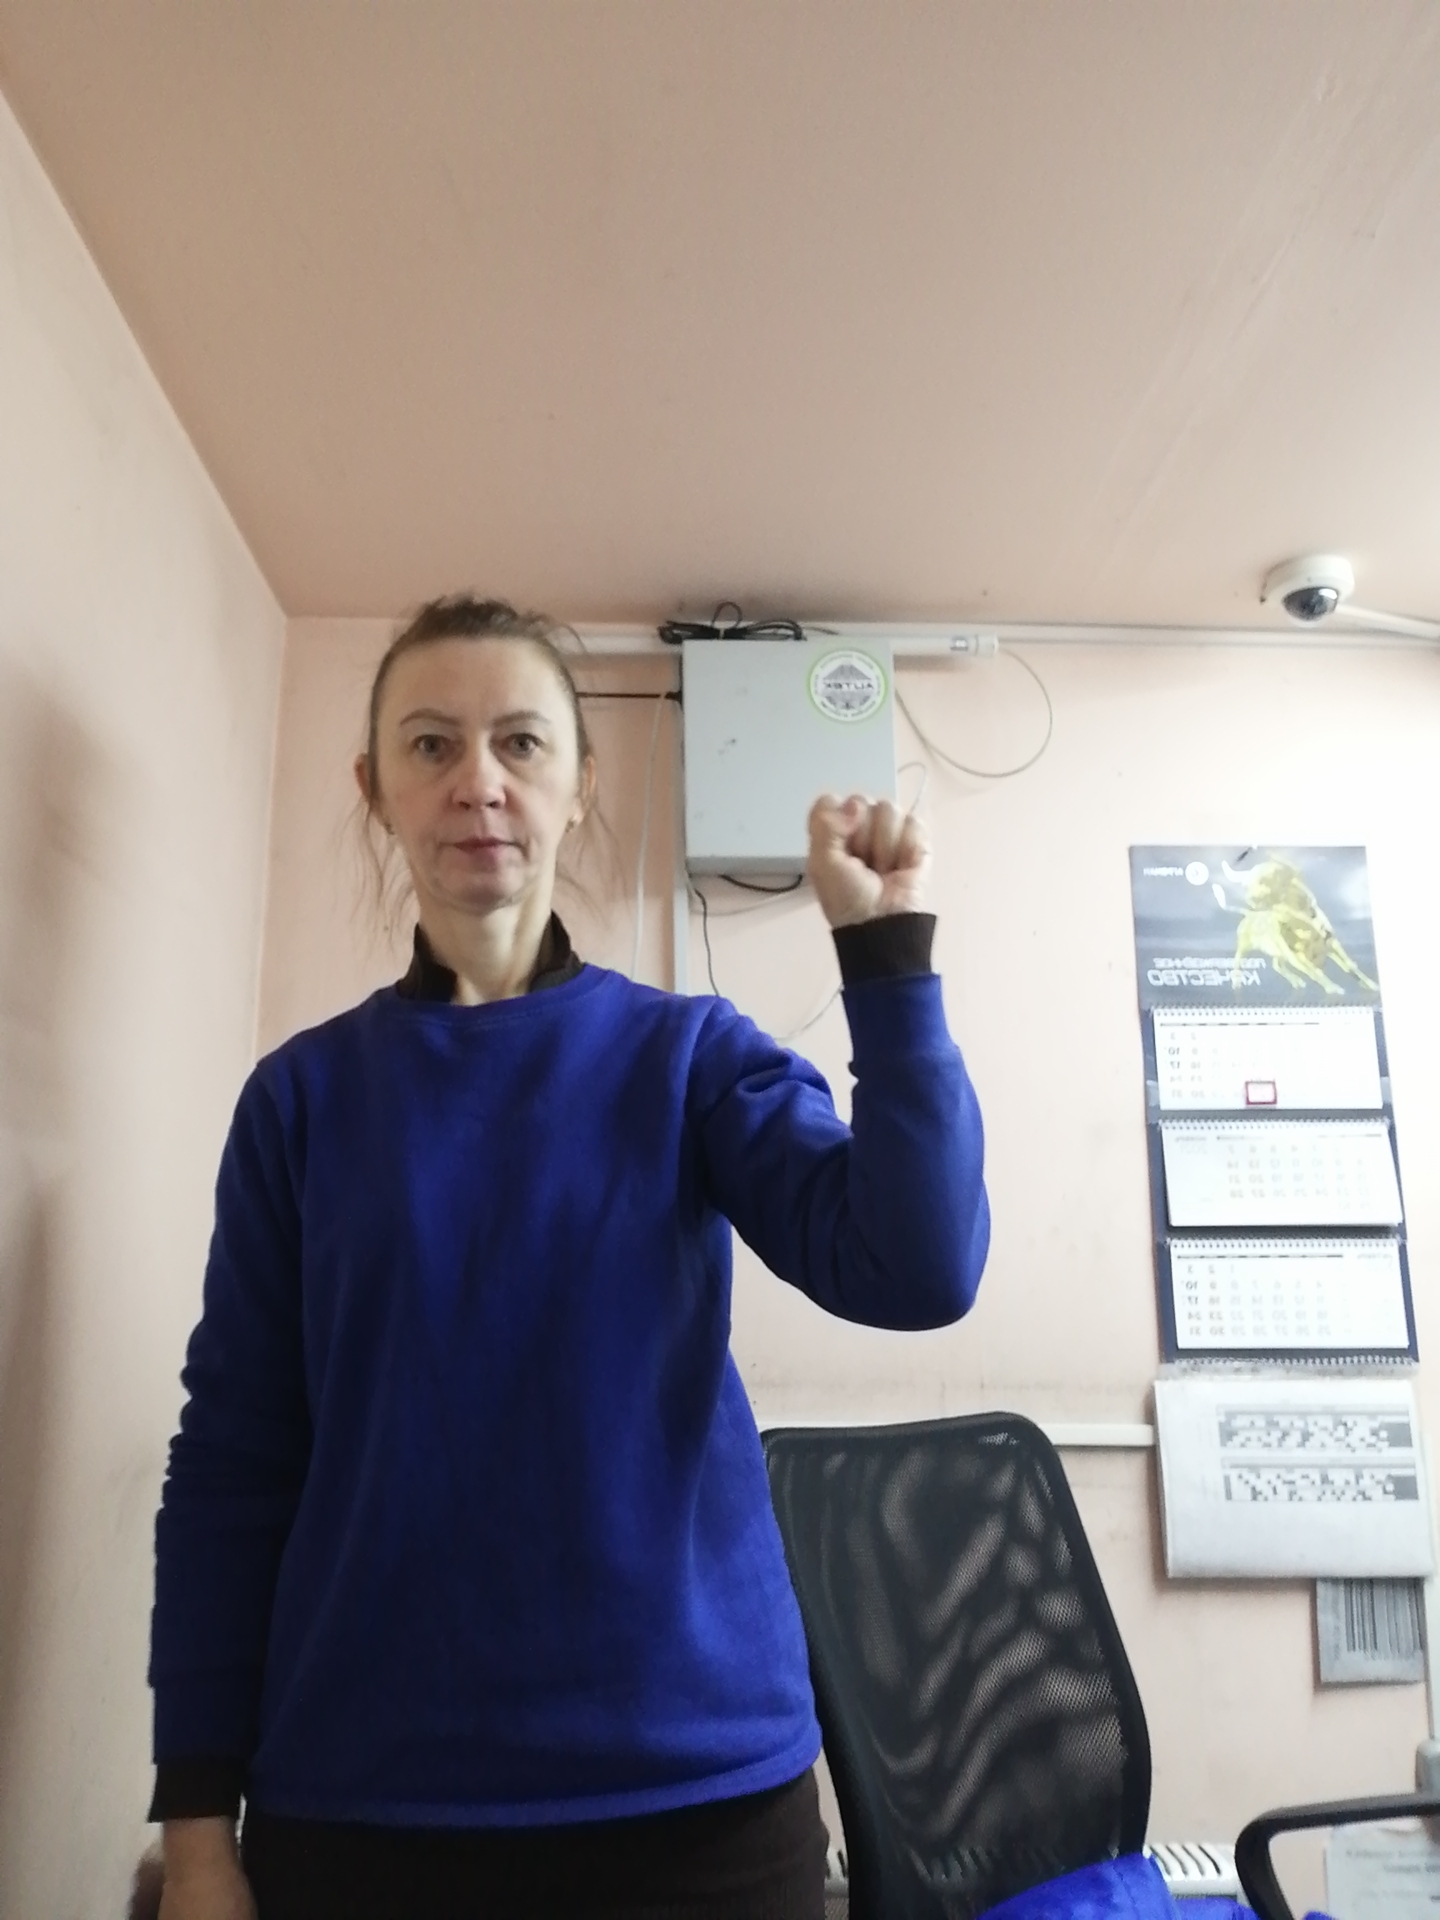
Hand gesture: fist